FUJIC

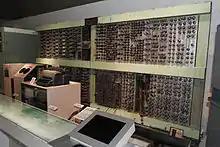
FUJIC

FUJIC was the first electronic digital computer in operation in Japan. It was finished in March 1956, the project having been effectively started in 1949, and was built almost entirely by Dr. Okazaki Bunji. Originally designed to perform calculations for lens design by Fuji, the ultimate goal of FUJIC's construction was to achieve a speed 1,000 times that of human calculation for the same purpose – the actual performance achieved was double that number.